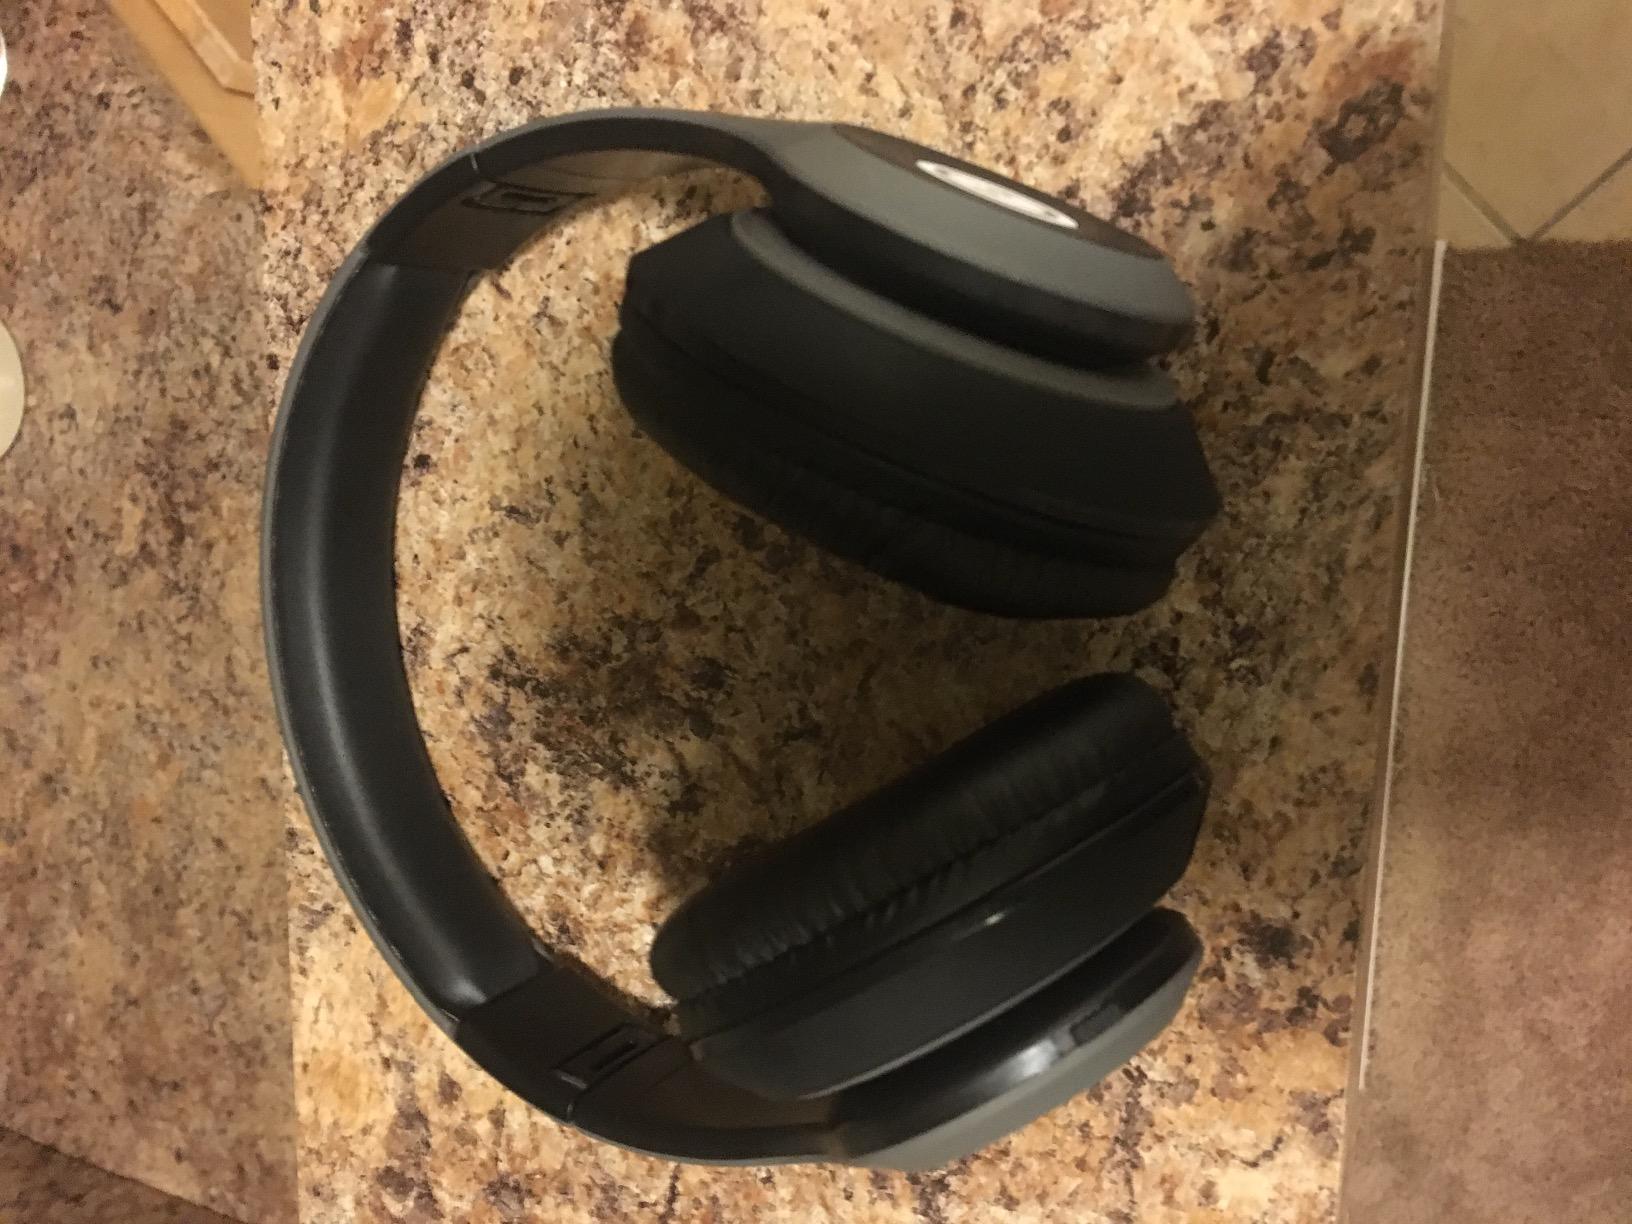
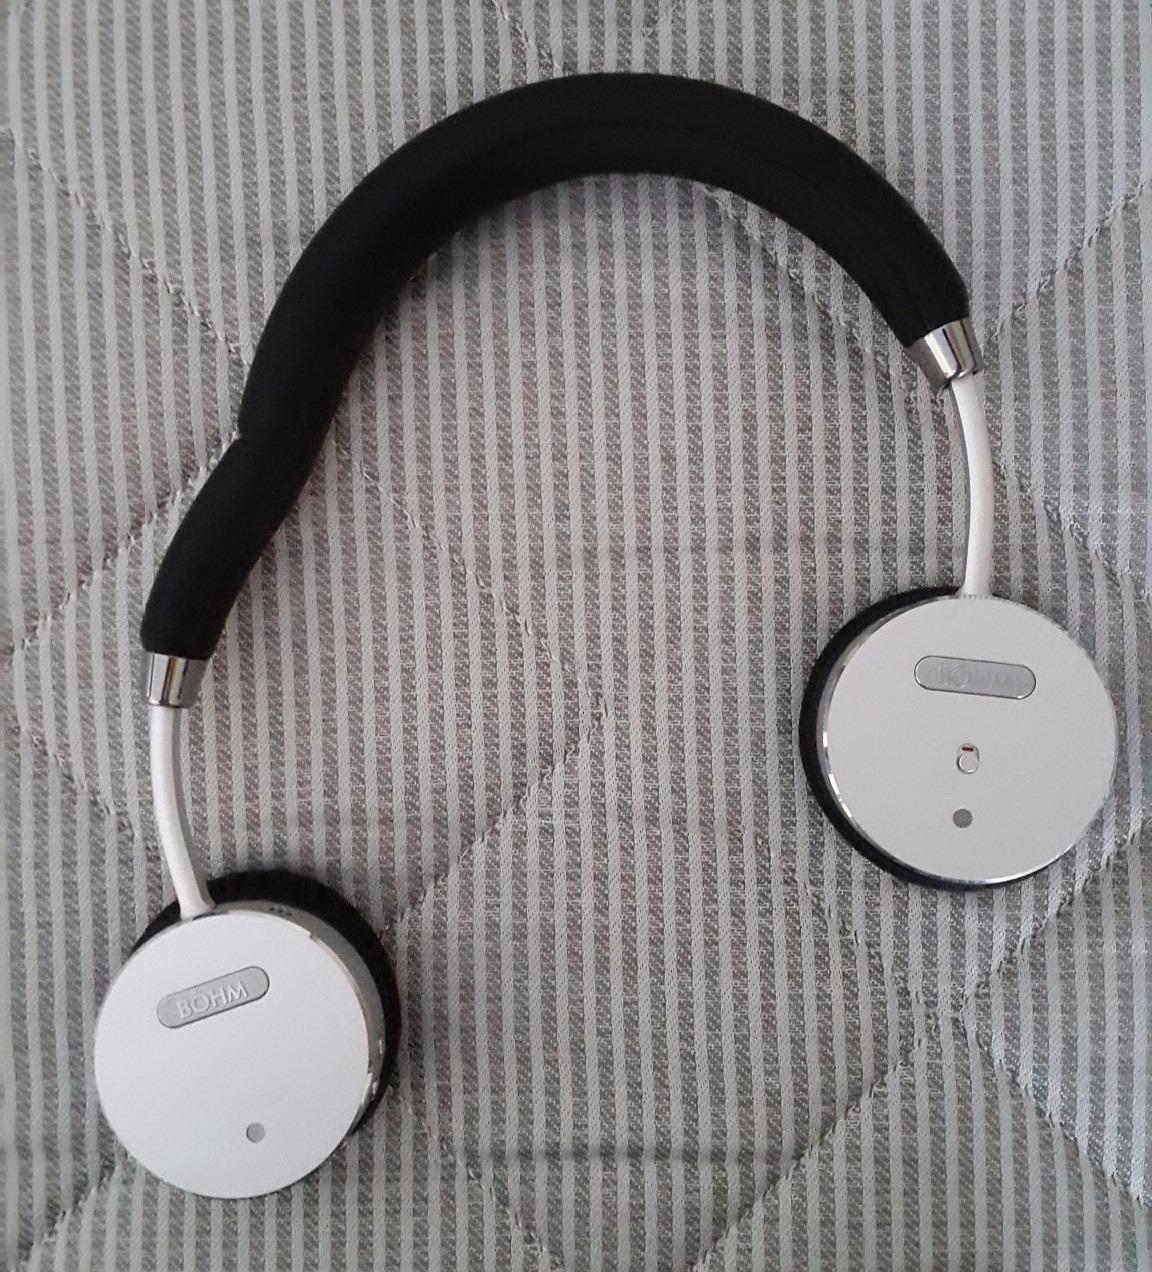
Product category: headphones
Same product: no